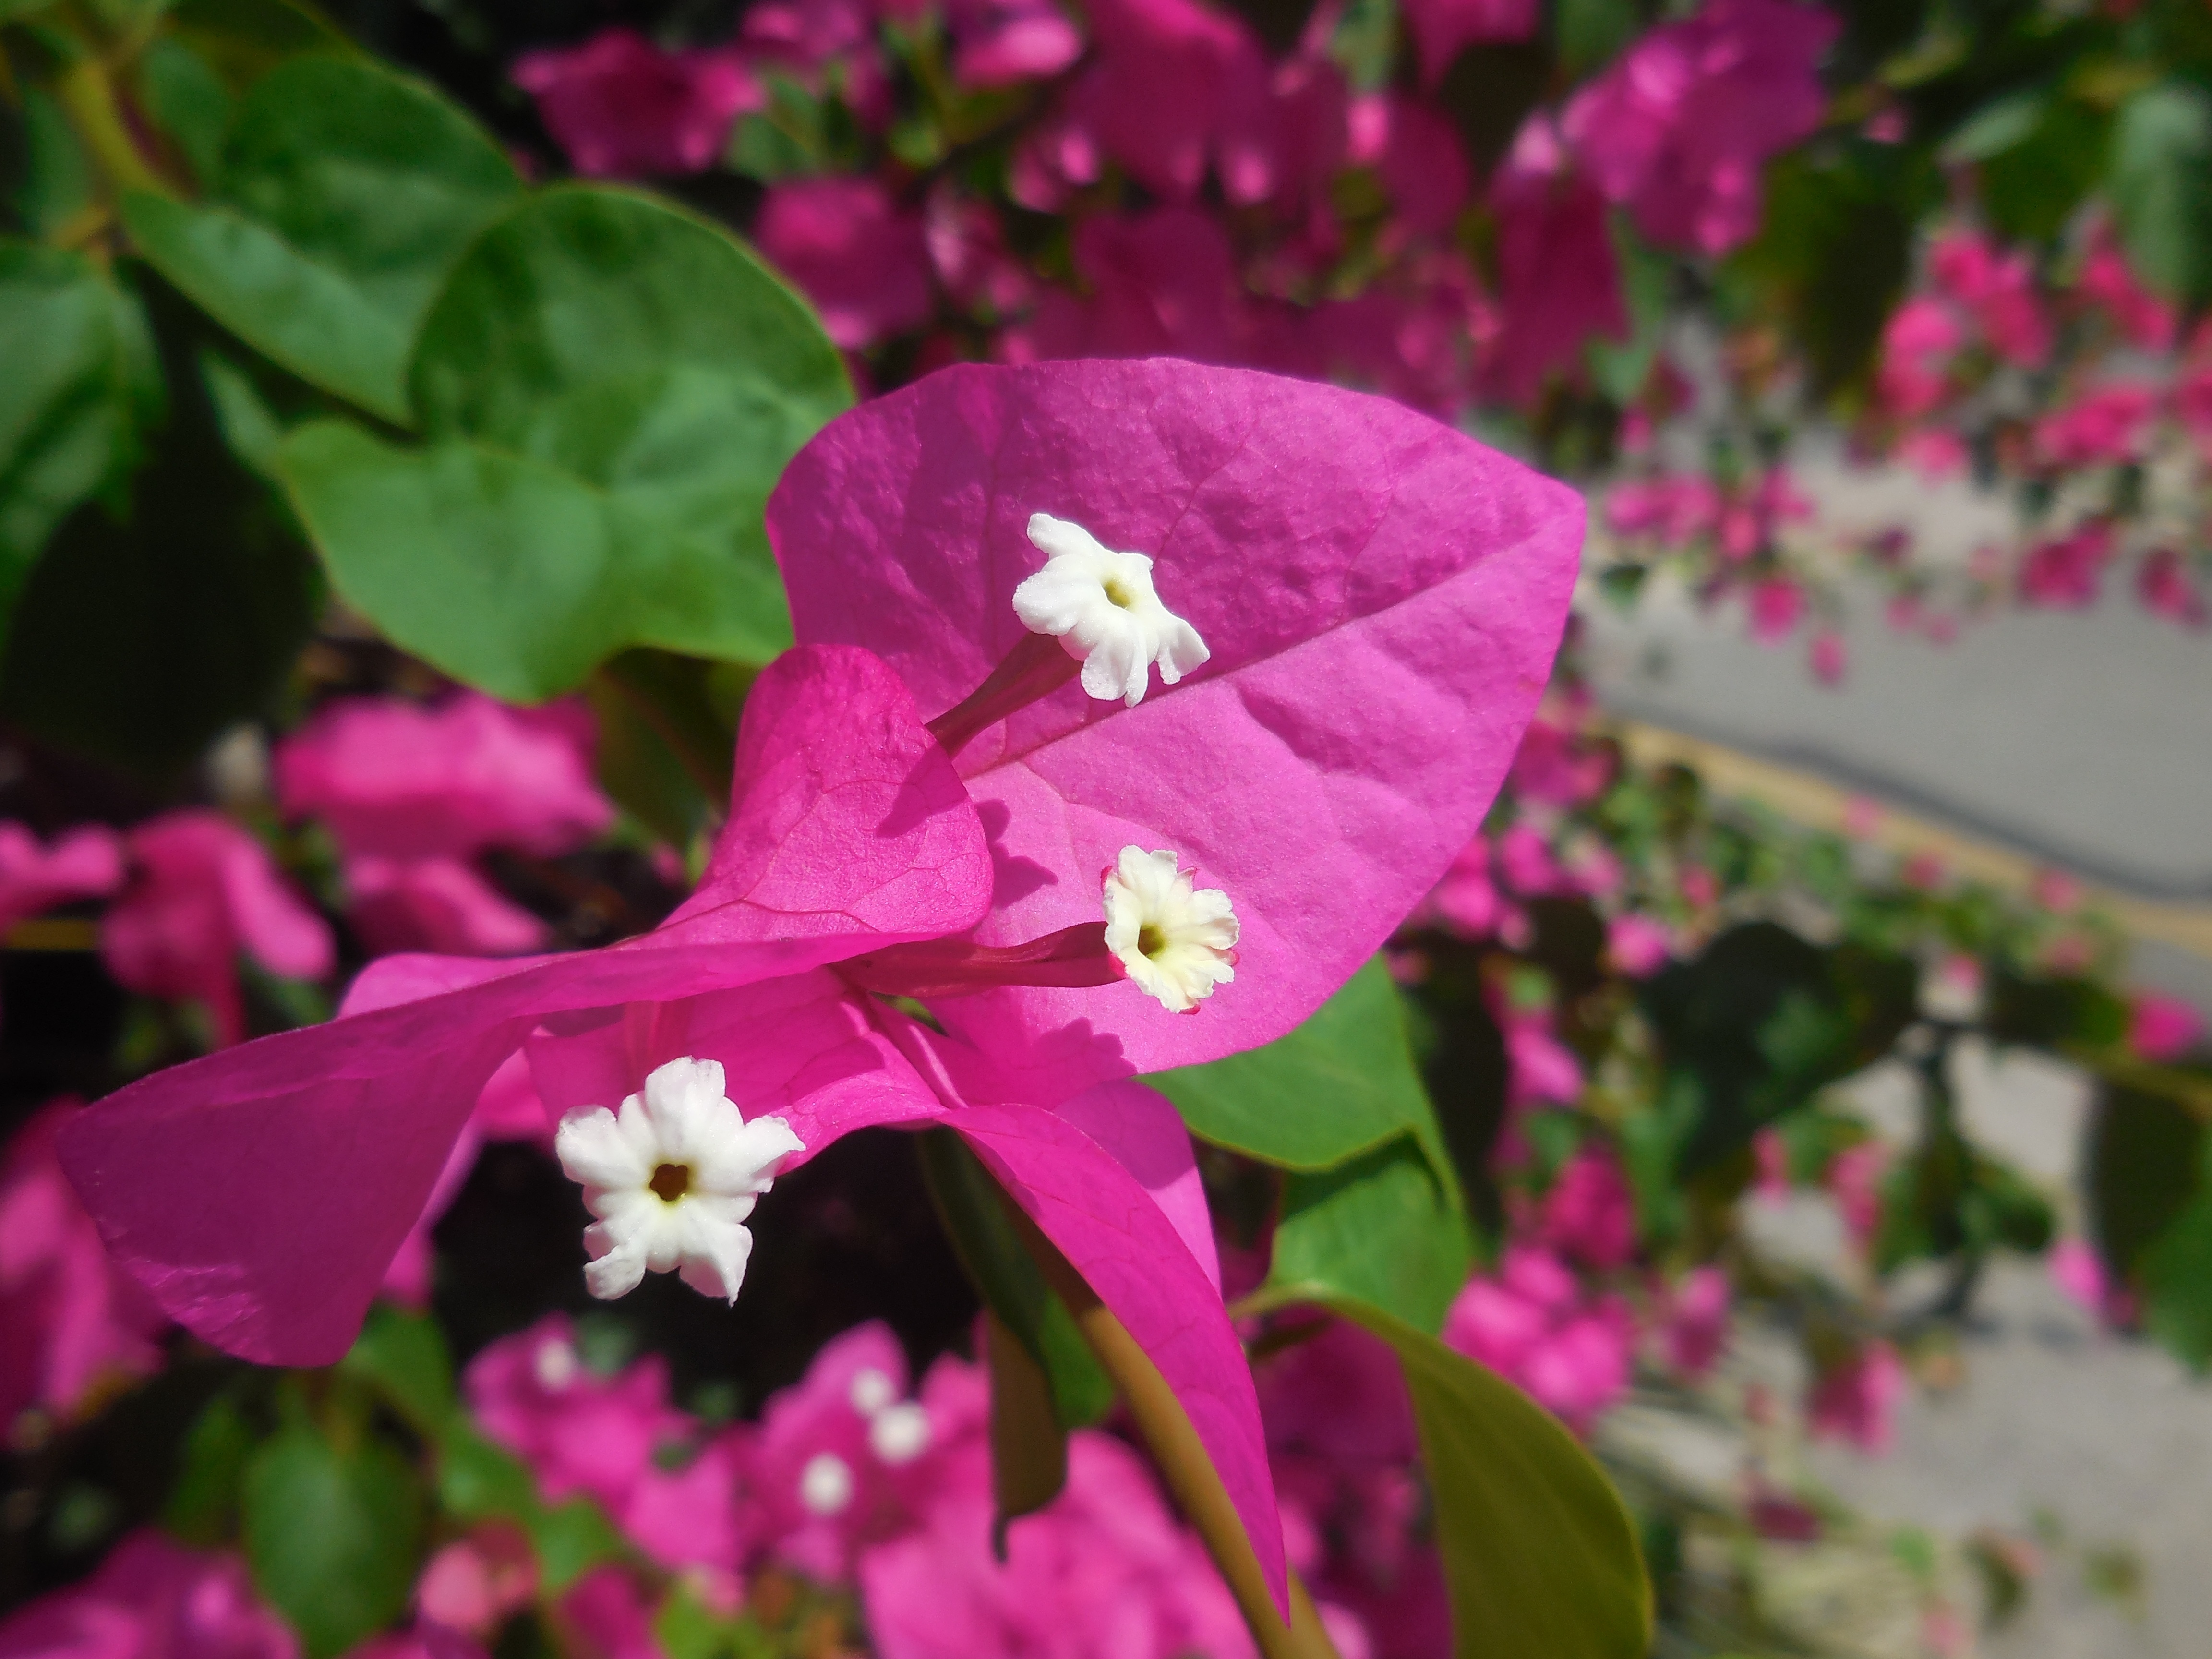
blossom, plant, leaf, flower, petal, bush, botany, pink, flora, wildflower, flowers, cyprus, macro photography, flowering plant, bougainville, annual plant, land plant, pibk